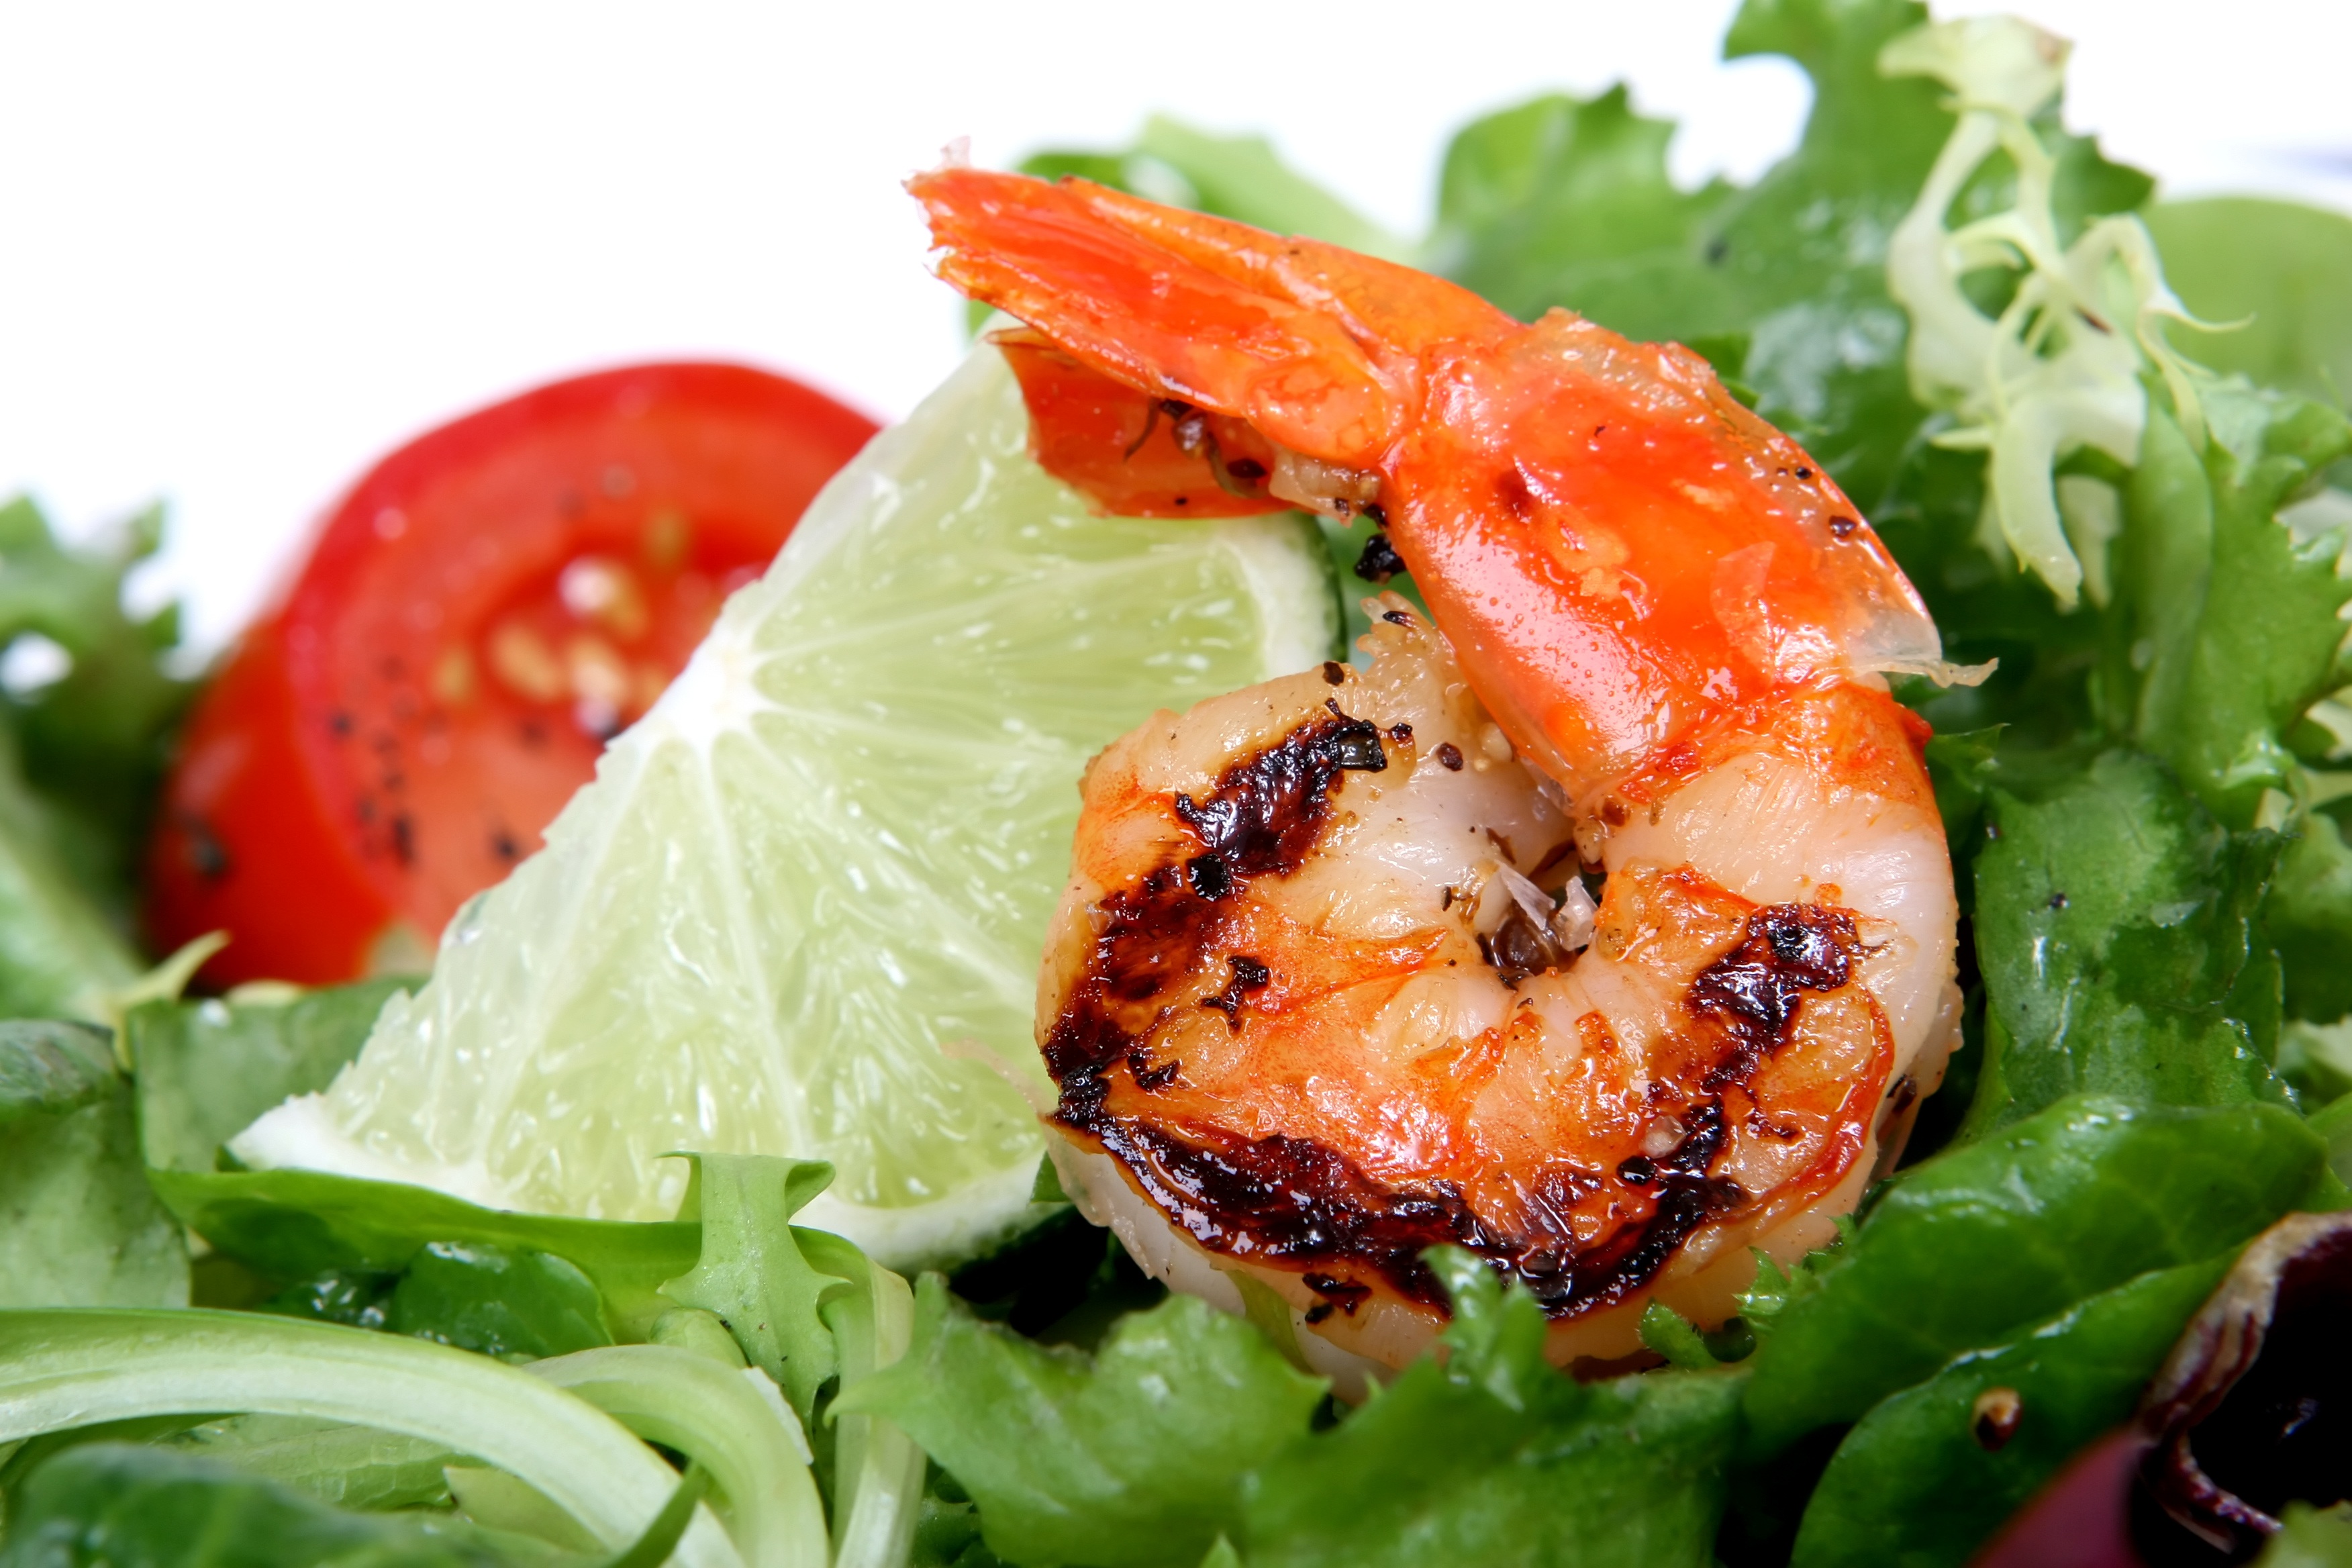
sea, restaurant, asian, orange, dish, meal, food, salad, green, chinese, pepper, red, produce, natural, seafood, fresh, bbq, barbeque, colorful, fish, healthy, snack, lunch, barbecue, cuisine, shellfish, delicious, onion, health, lemon, lettuce, invertebrate, tomato, shrimp, lime, asian food, sushi, cooked, garnish, nutrition, japanese, good, scallops, slim, diet, starter, organic, grilled, crayfish, prawn, protein, slimming, peeled, hors d oeuvre, charbroiled, caridean shrimp, wholesome